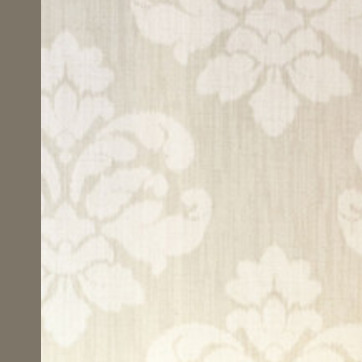
Material: wallpaper